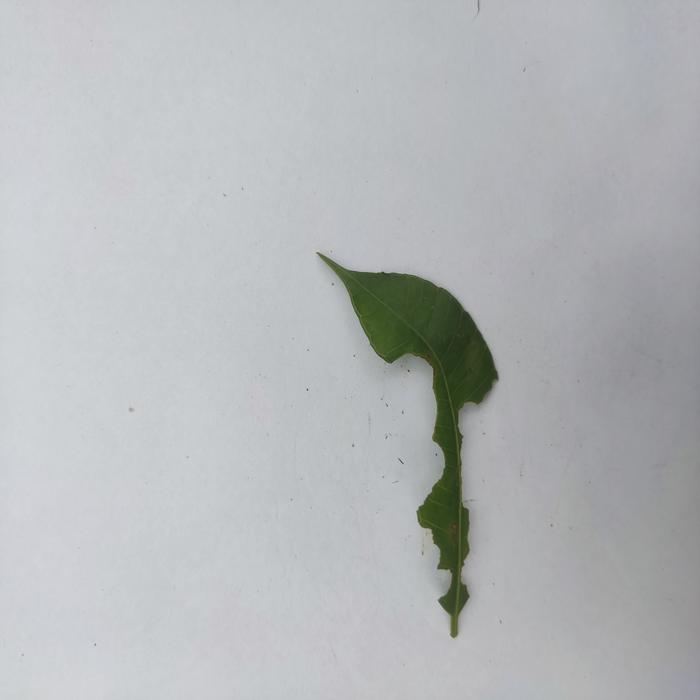
Crop: Hog Plum
Leaf condition: Caterpillars_Infestation